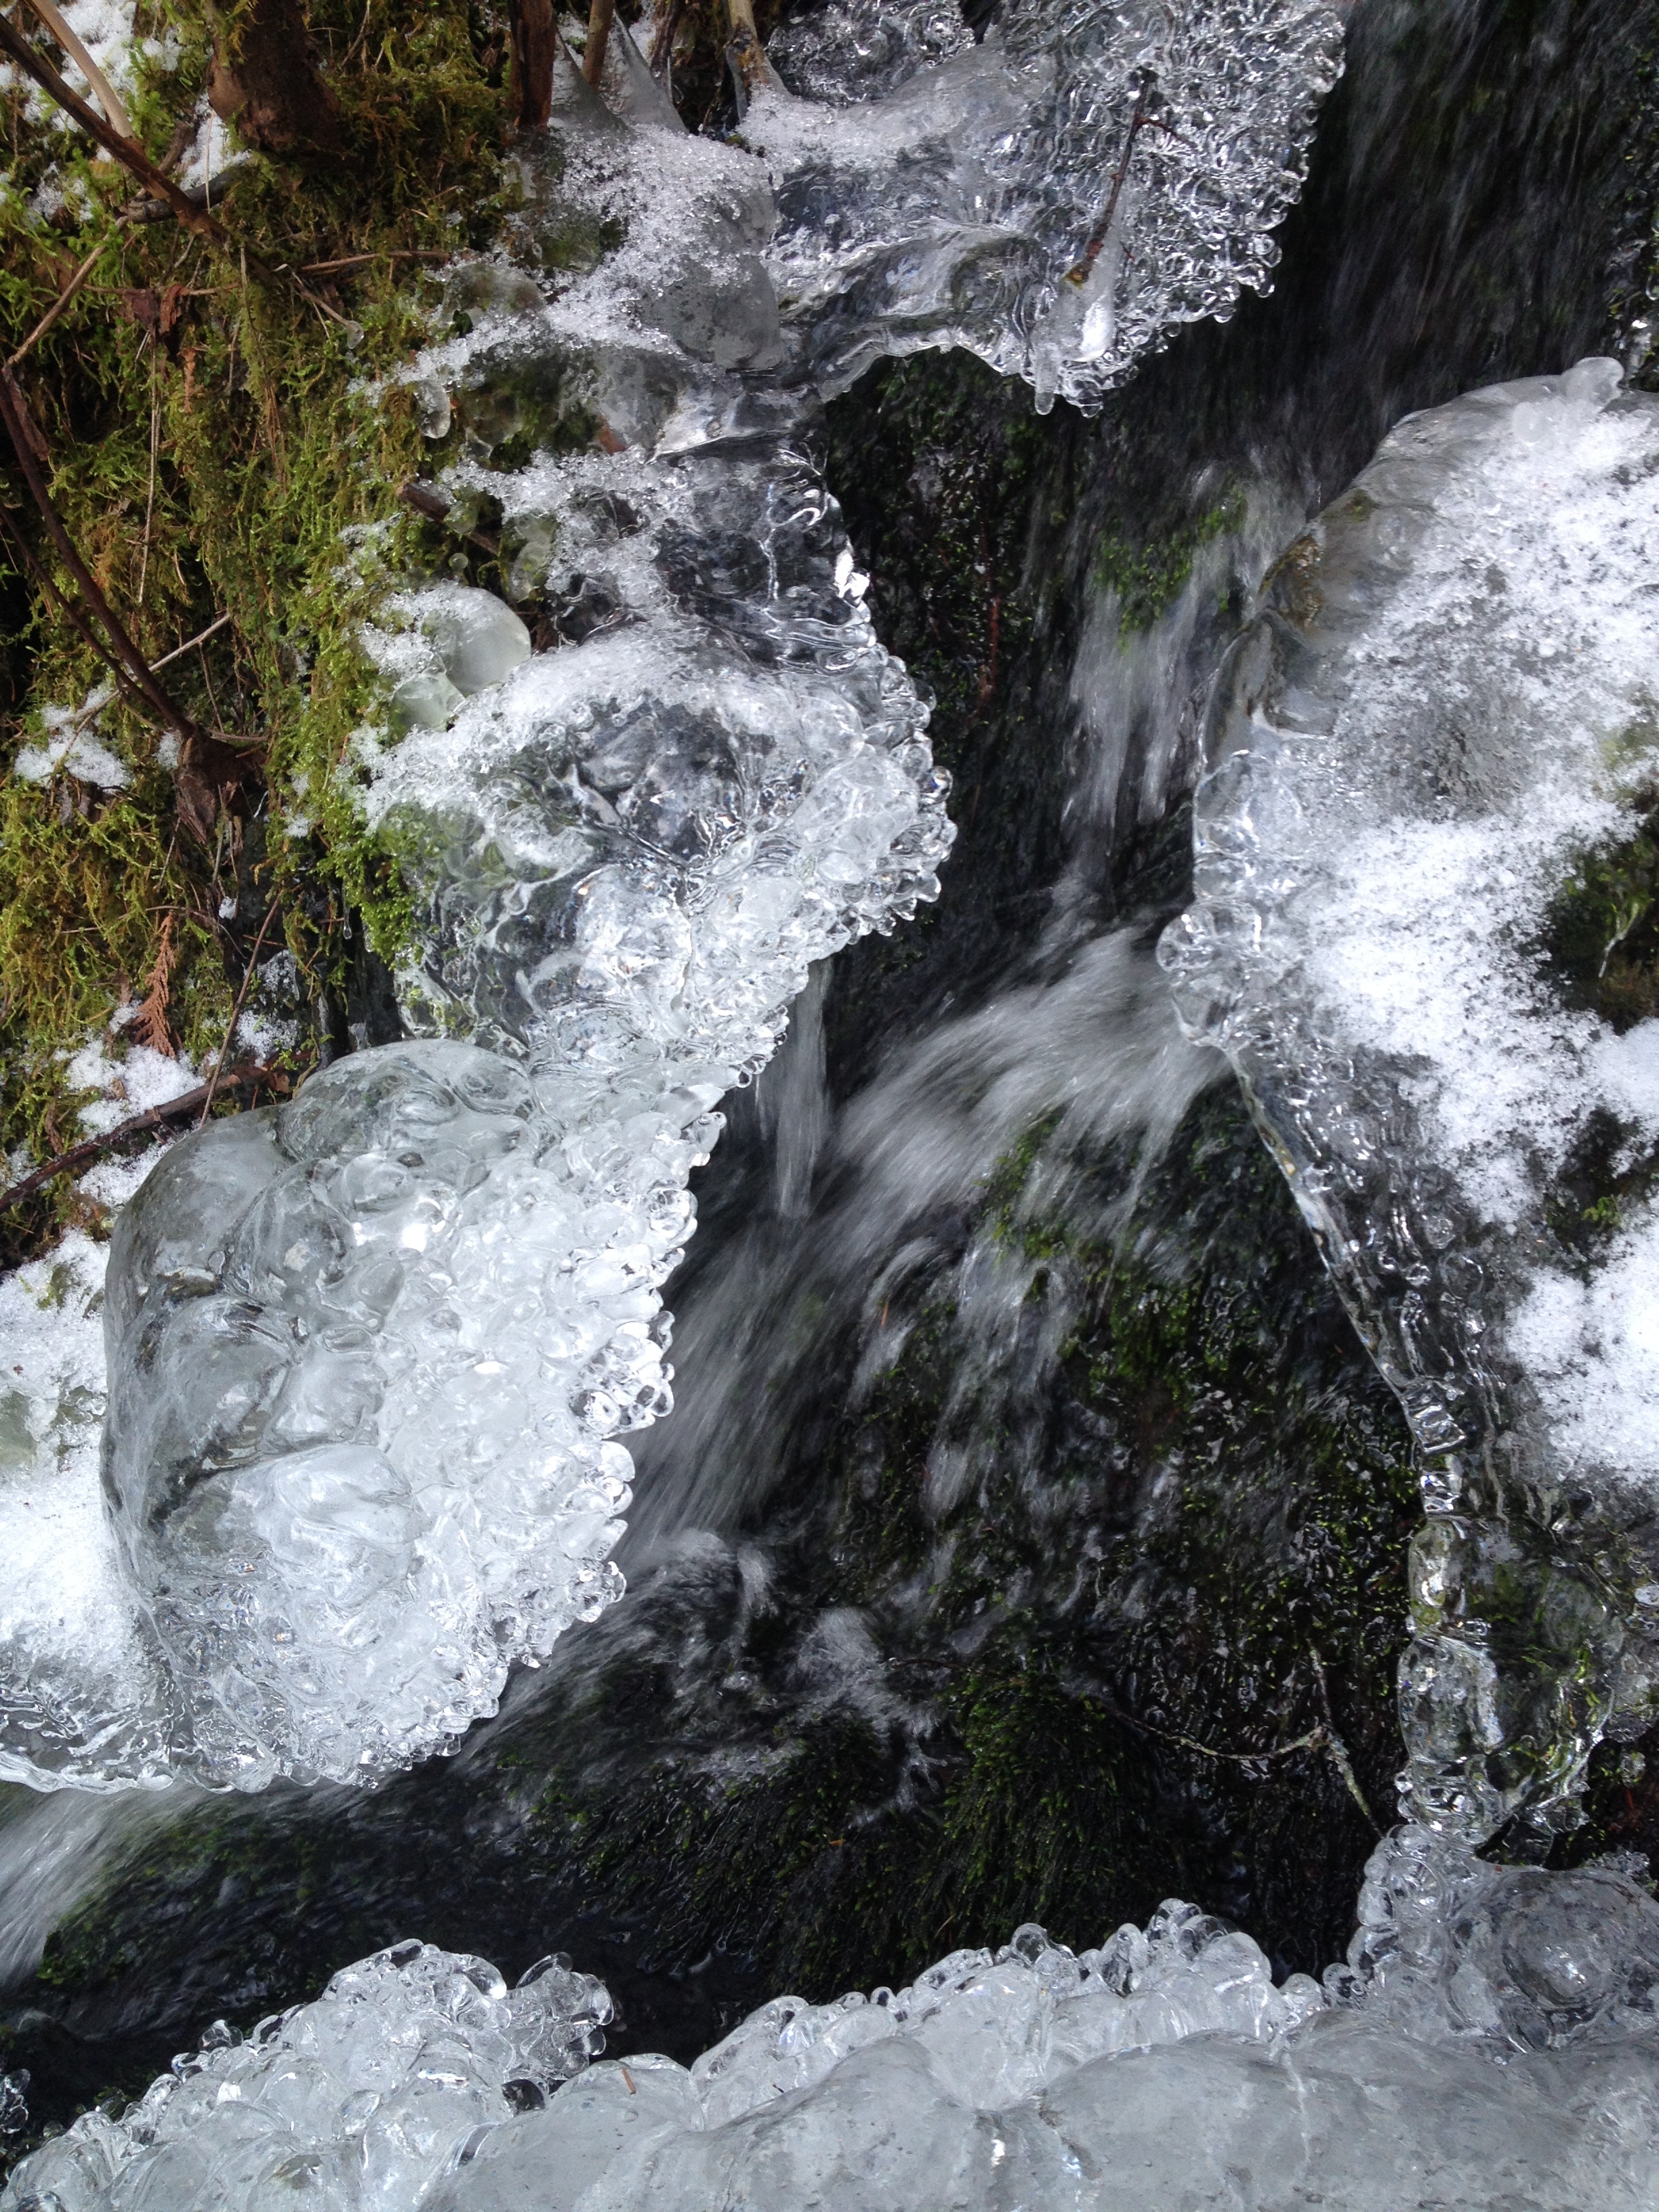
water, nature, forest, rock, waterfall, cold, winter, stream, ice, park, rapid, water fall, body of water, wasserfall, water feature, watercourse, water stream